Honus Wagner

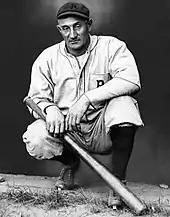
Wagner in 1915

In , the Pirates played the Boston Americans in Major League Baseball's inaugural World Series. Wagner, by this point, was an established star and much was expected of him, especially since the Pirates' starting rotation was badly depleted by injury. Wagner himself was not at full strength and hit only .222 for the series. The Americans, meanwhile, had some fans, called the "Royal Rooters" who, whenever Wagner came to bat, sang "Honus, Honus, why do you hit so badly?" to the tune of "Tessie", a popular song of the day. The Rooters, led by Boston bartender Michael "Nuf Ced" McGreevy, even traveled to Pittsburgh to continue their heckling. Pittsburgh lost in the best-of-nine series, five games to three, to a team led by pitchers Cy Young and Bill Dinneen and third baseman–manager Jimmy Collins. Christy Mathewson, in his book "Pitching in a Pinch" wrote: "For some time after "Hans" Wagner's poor showing in the world's series of 1903 ... it was reported that he was "yellow" (poor in the clutch). This grieved the Dutchman deeply, for I don't know a ballplayer in either league who would assay less quit to the ton than Wagner ... This was the real tragedy in Wagner's career. Notwithstanding his stolid appearance, he is a sensitive player, and this has hurt him more than anything else in his life ever has."